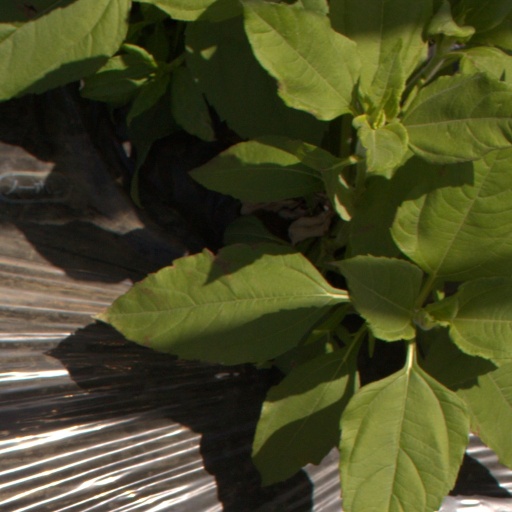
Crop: Jerusalem artichoke